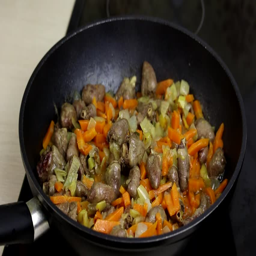
prepare meals in the kitchen .